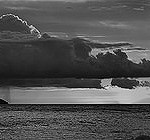
Label: B & W